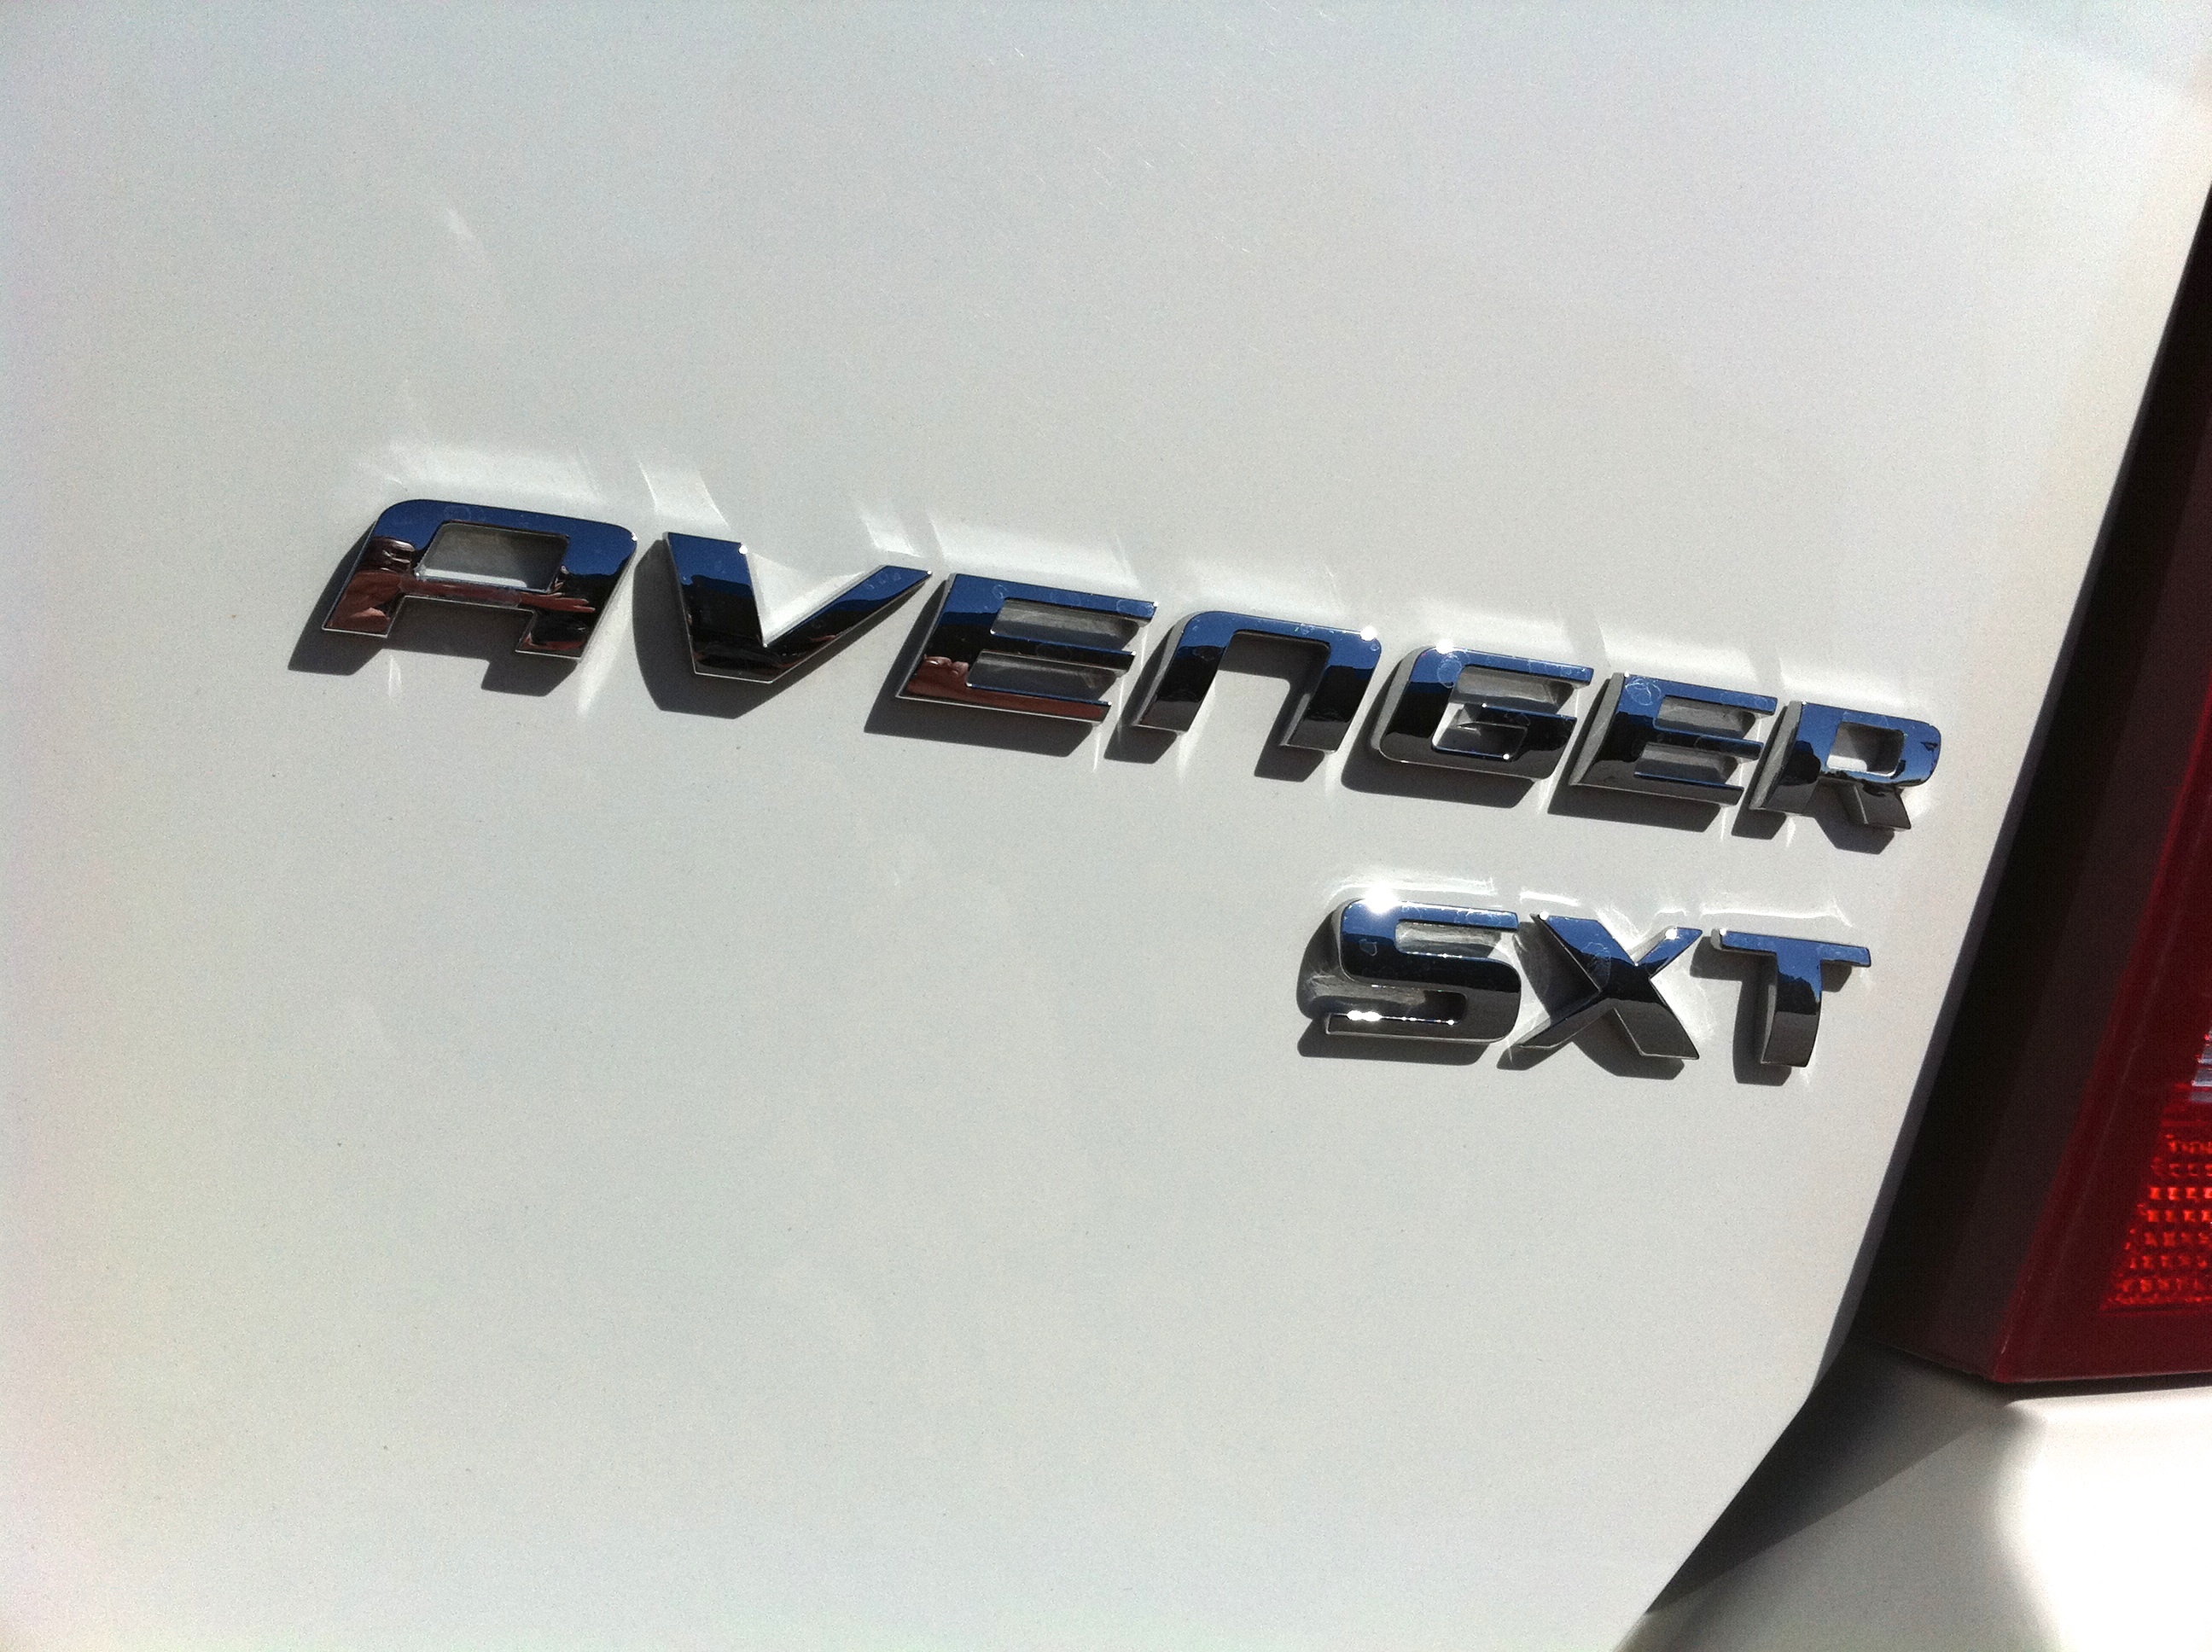
car, wheel, vehicle, symbol, grille, emblem, bumper, font, model car, automobile make, automotive exterior, vehicle registration plate, executive car